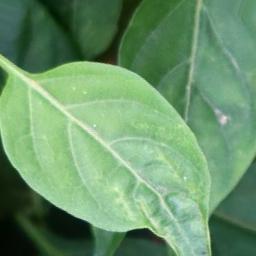
Label: healthy